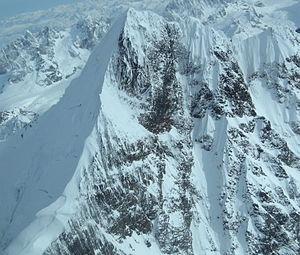
Le mont Orville est un sommet de la région de recensement de Hoonah-Angoon, dans l'État américain de l'Alaska. Il culmine à 3 167 mètres d'altitude dans le chaînon Fairweather. Nommé en l'honneur d'Orville Wright sur proposition d'Ernest Gruening, il est protégé au sein du parc national de Glacier Bay.